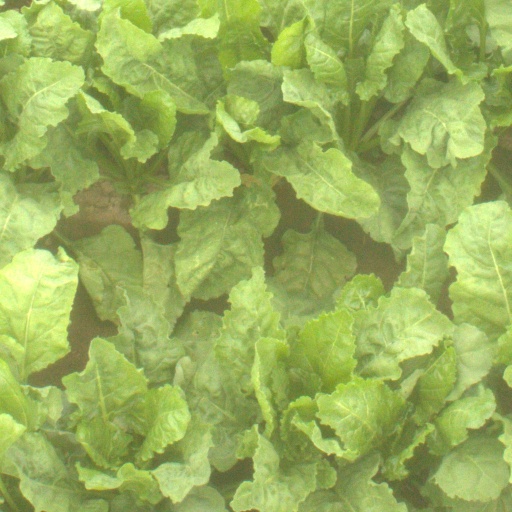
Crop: sugar beet